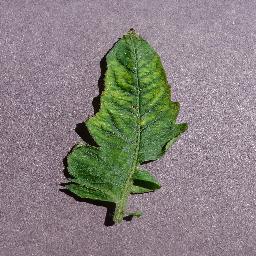
Label: Tomato___Tomato_mosaic_virus